Dust (His Dark Materials)

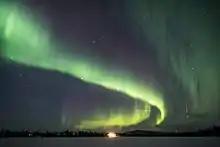
In "Northern Lights" ("The Golden Compass"), Lord Asriel travels to the frozen North to investigate the mystery of Dust.

In Philip Pullman's "His Dark Materials" and "The Book of Dust" trilogies, Dust or Rusakov particles are particles associated with consciousness that are integral to the plot. In the multiverse in which these trilogies are set, Dust is attracted to consciousness, especially after puberty; the Church within the series associates Dust with original sin and seeks its end. Pullman described Dust in an interview as "an analogy of consciousness, and consciousness is this extraordinary property we have as human beings".